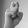
ASL letter: X